Mao Asada

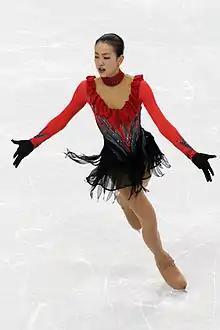
Asada performing her free skating to Bells of Moscow at the 2010 Winter Olympics.

Asada placed third in the short program and second in the free skating, finishing with the silver medal at 2009 Trophée Eric Bompard, 36.04 points behind gold medalist Yuna Kim. At the 2009 Rostelecom Cup, she placed 6th in the short and 5th in the free after landing just two triple jumps in her free skating. She finished 5th overall, 21.65 points behind gold medalist Miki Ando.